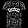
Label: T - shirt / top